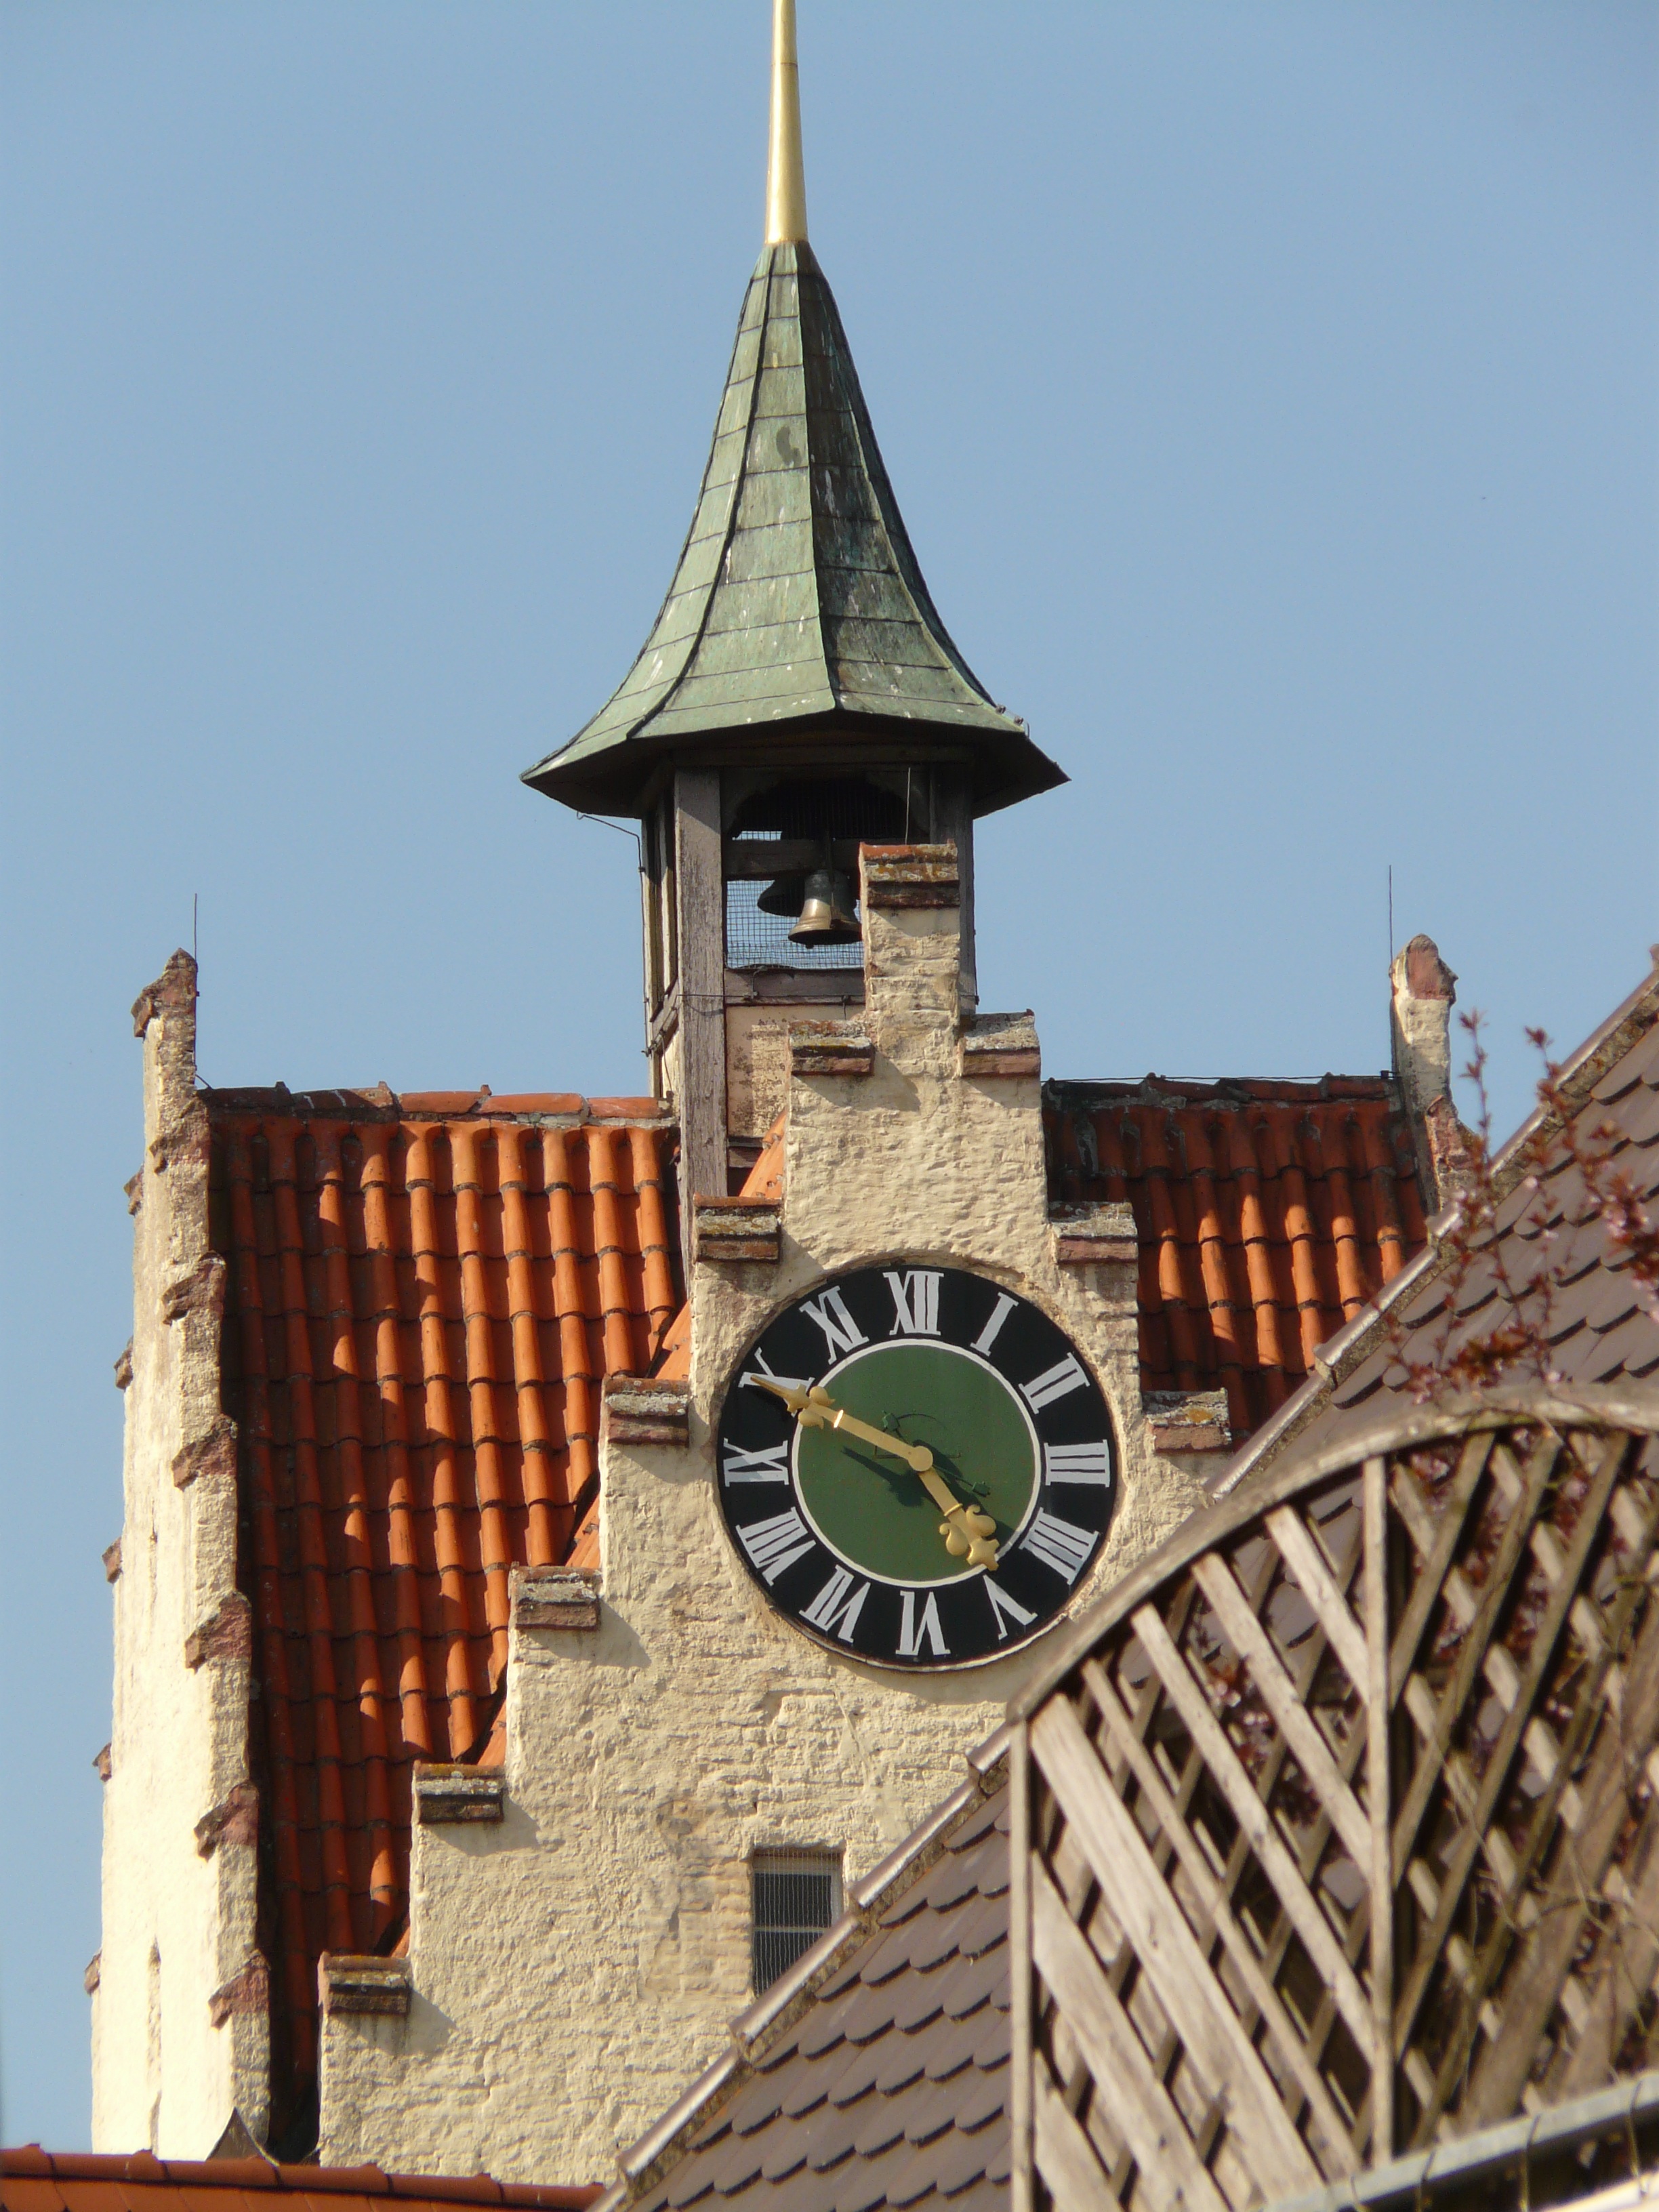
town, building, downtown, tower, landmark, facade, church, chapel, place of worship, clock tower, bell tower, spire, homes, steeple, center, white horn, lower gate